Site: brandenburg
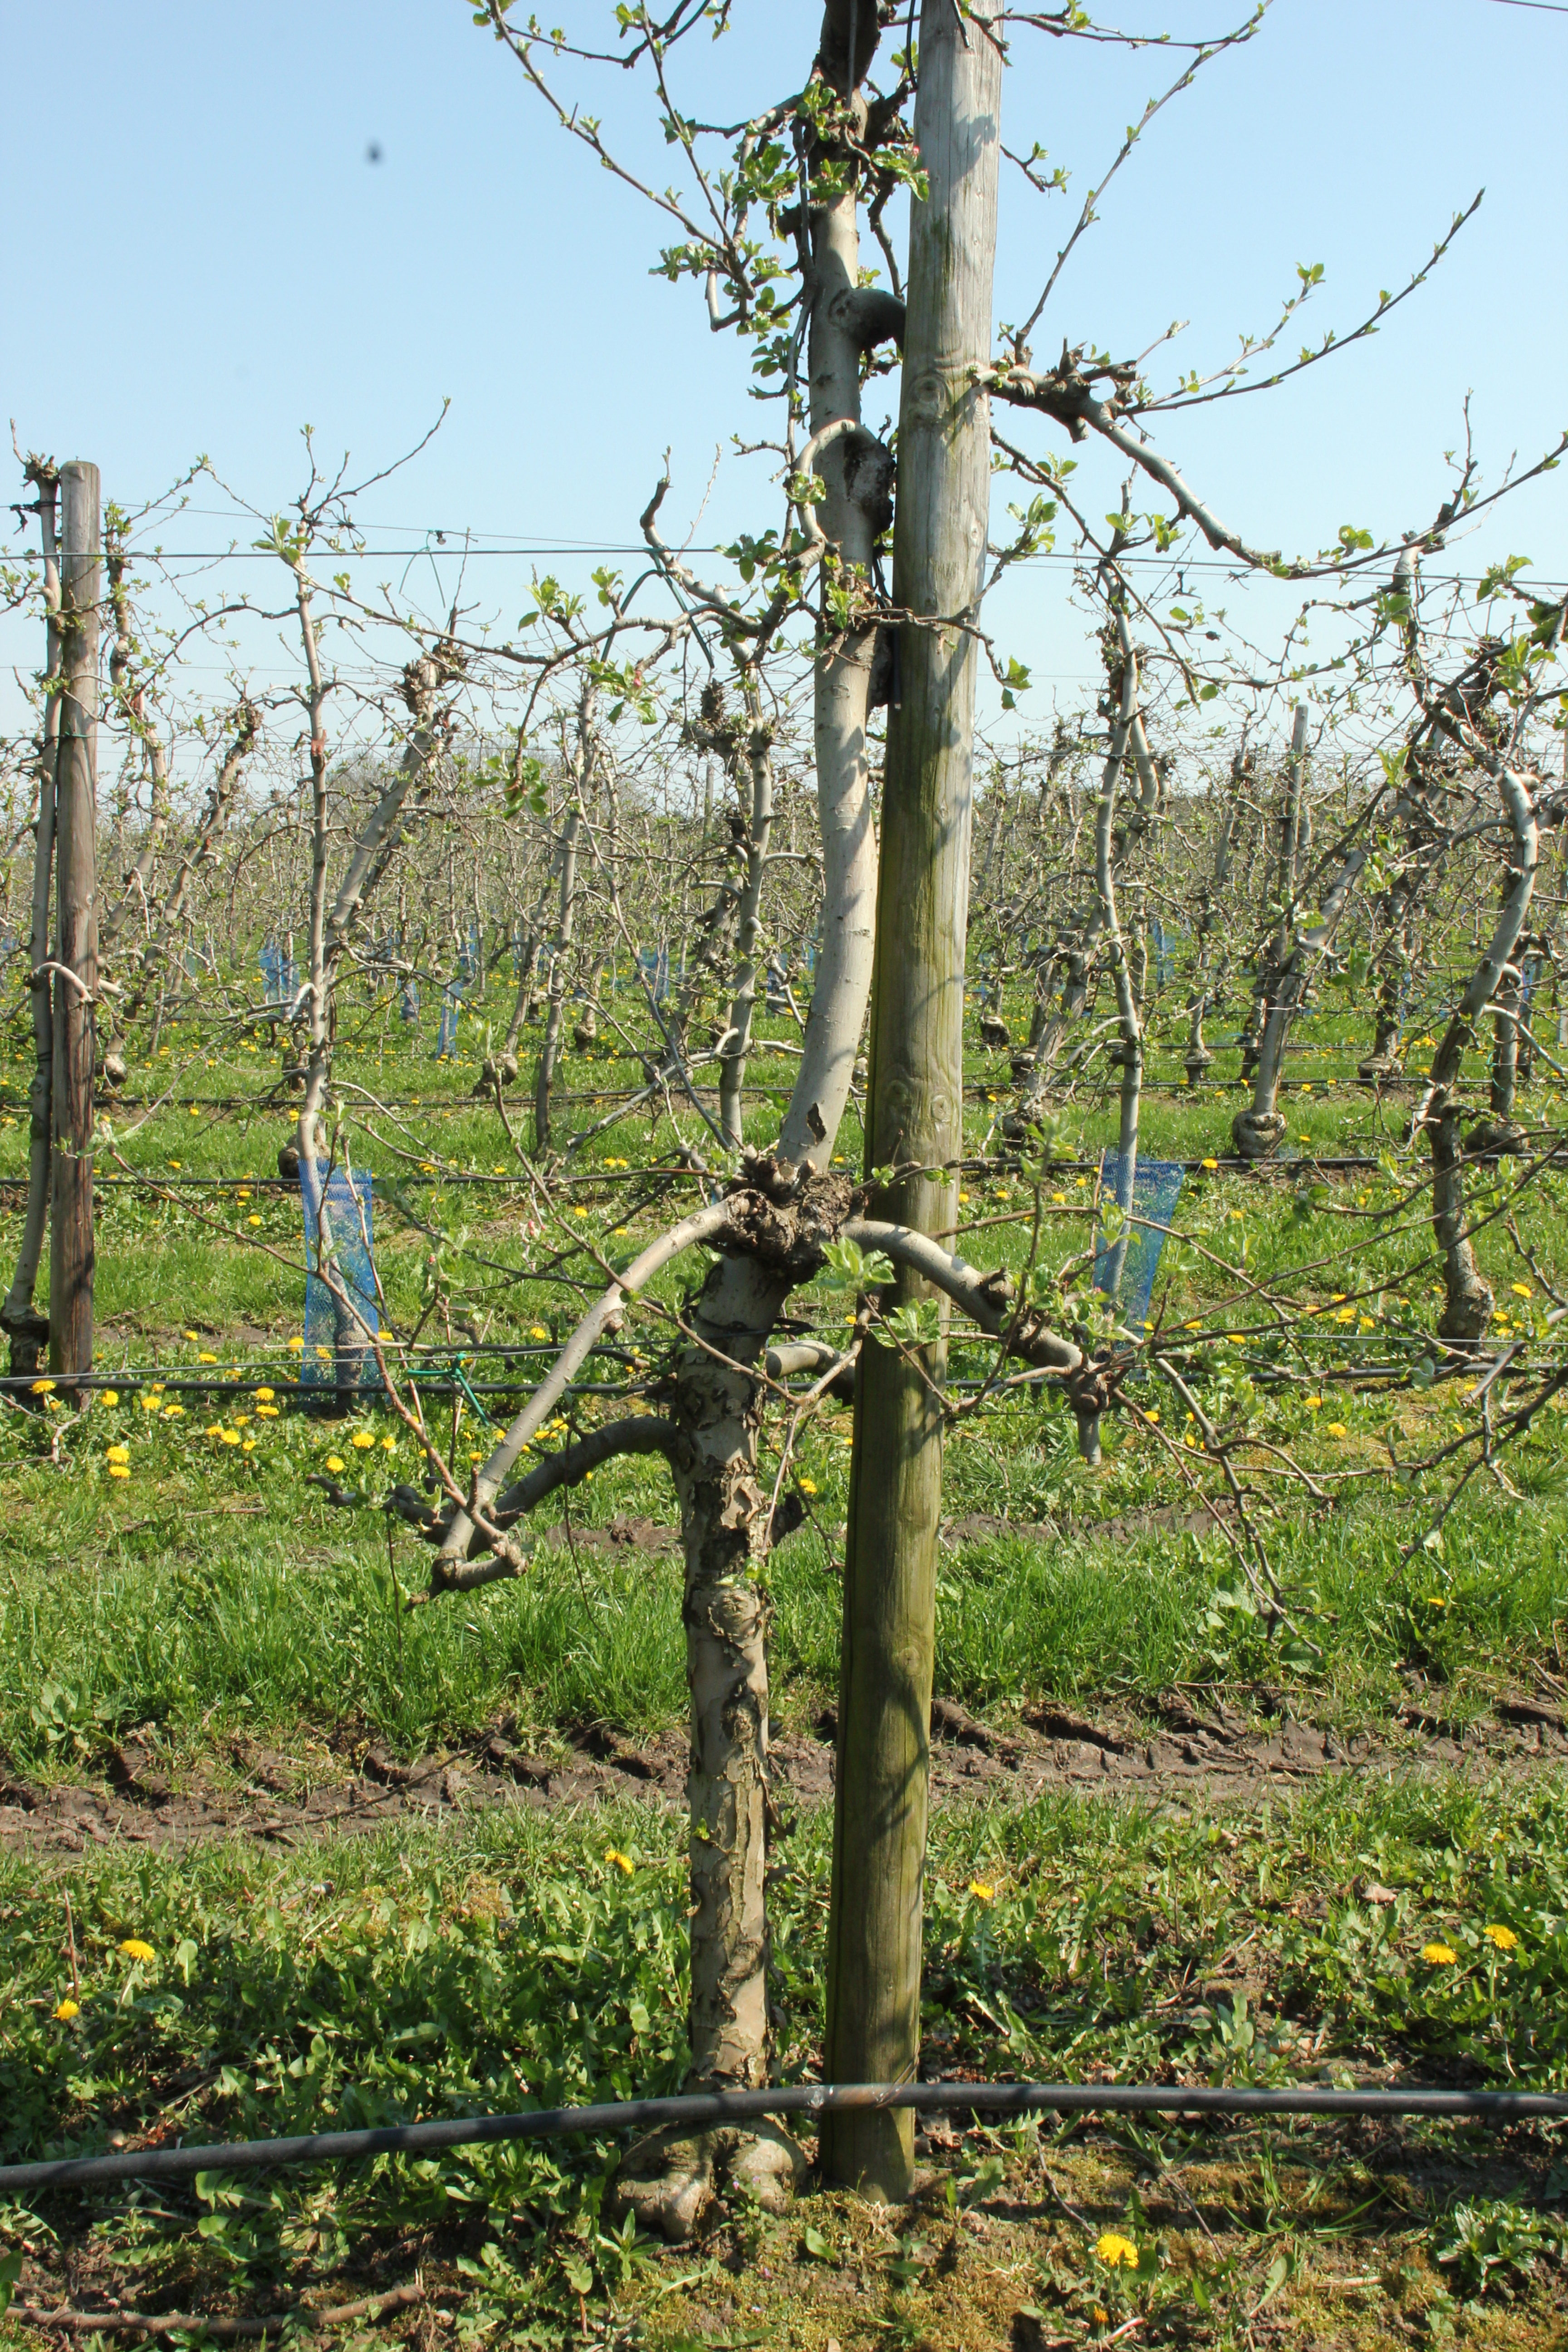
Growth stage (BBCH 56): Inflorescence emergence